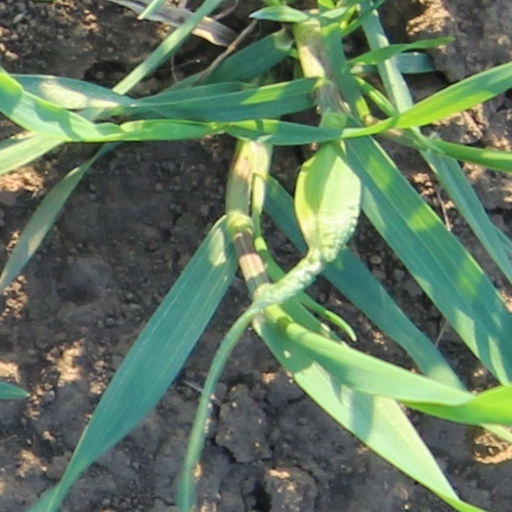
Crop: wheat